Dominic Leone

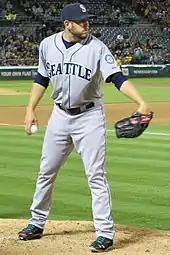
Leone with the Mariners in 2014

On April 4, 2014, the Mariners selected Leone's contract from the Triple-A Tacoma Rainiers of the Pacific Coast League, promoting him to the major leagues. He remained with the Mariners for the entire 2014 season, making 57 relief appearances and posting an 8–2 record, 2.17 ERA, and 70 strikeouts in 66 innings.